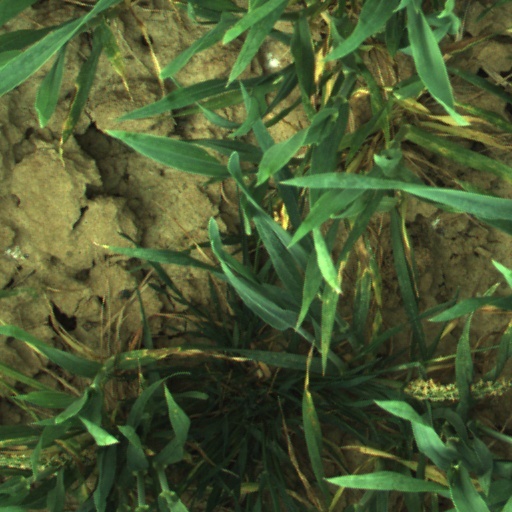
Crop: wheat